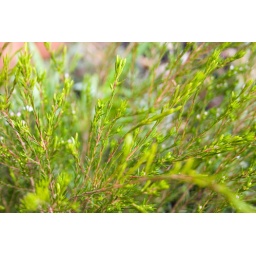
Just as we're about to leave our house in Southampton, the plants in the garden are just coming to life.